Waldis Joaquín

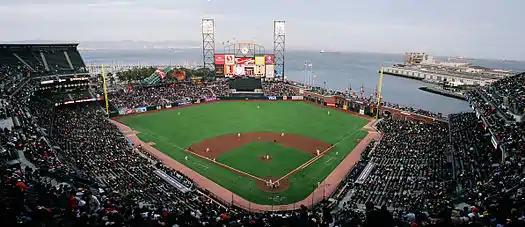
AT&T Park was Joaquín's home stadium during his time with the Giants.

Joaquín began 2009 with the Double-A Connecticut Defenders of the Eastern League. He had a 4–5 record, a 2.67 ERA, 40 strikeouts, and 28 walks in 54 innings pitched. On August 1, Joaquín was called up to the Giants' bullpen; he replaced Ryan Sadowski on the roster. He made his Major League debut on August 4, giving up one run on two hits in pitching the ninth inning in an 8–1 win over the Houston Astros. He was optioned to the minors the next day to make room for Joe Martinez on the roster. Joaquín spent the rest of the minor league season with the Triple-A Fresno Grizzlies of the Pacific Coast League; in eight games, he had a 1–0 record, an 0.00 ERA, 16 strikeouts, and two walks in 10 innings pitched. He was called up again on September 1 when rosters expanded, and he made nine more appearances for the Giants that year. In 10 games with the Giants, which would be his most in an MLB season, Joaquín had no record, a 4.22 ERA, 12 strikeouts, and seven walks in innings pitched. After the season, he made 16 relief appearances for the Gigantes del Cibao of the Dominican Winter League, posting a 1–0 record and a 2.35 ERA.